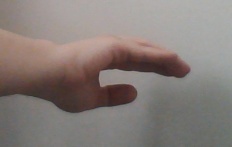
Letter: jeem